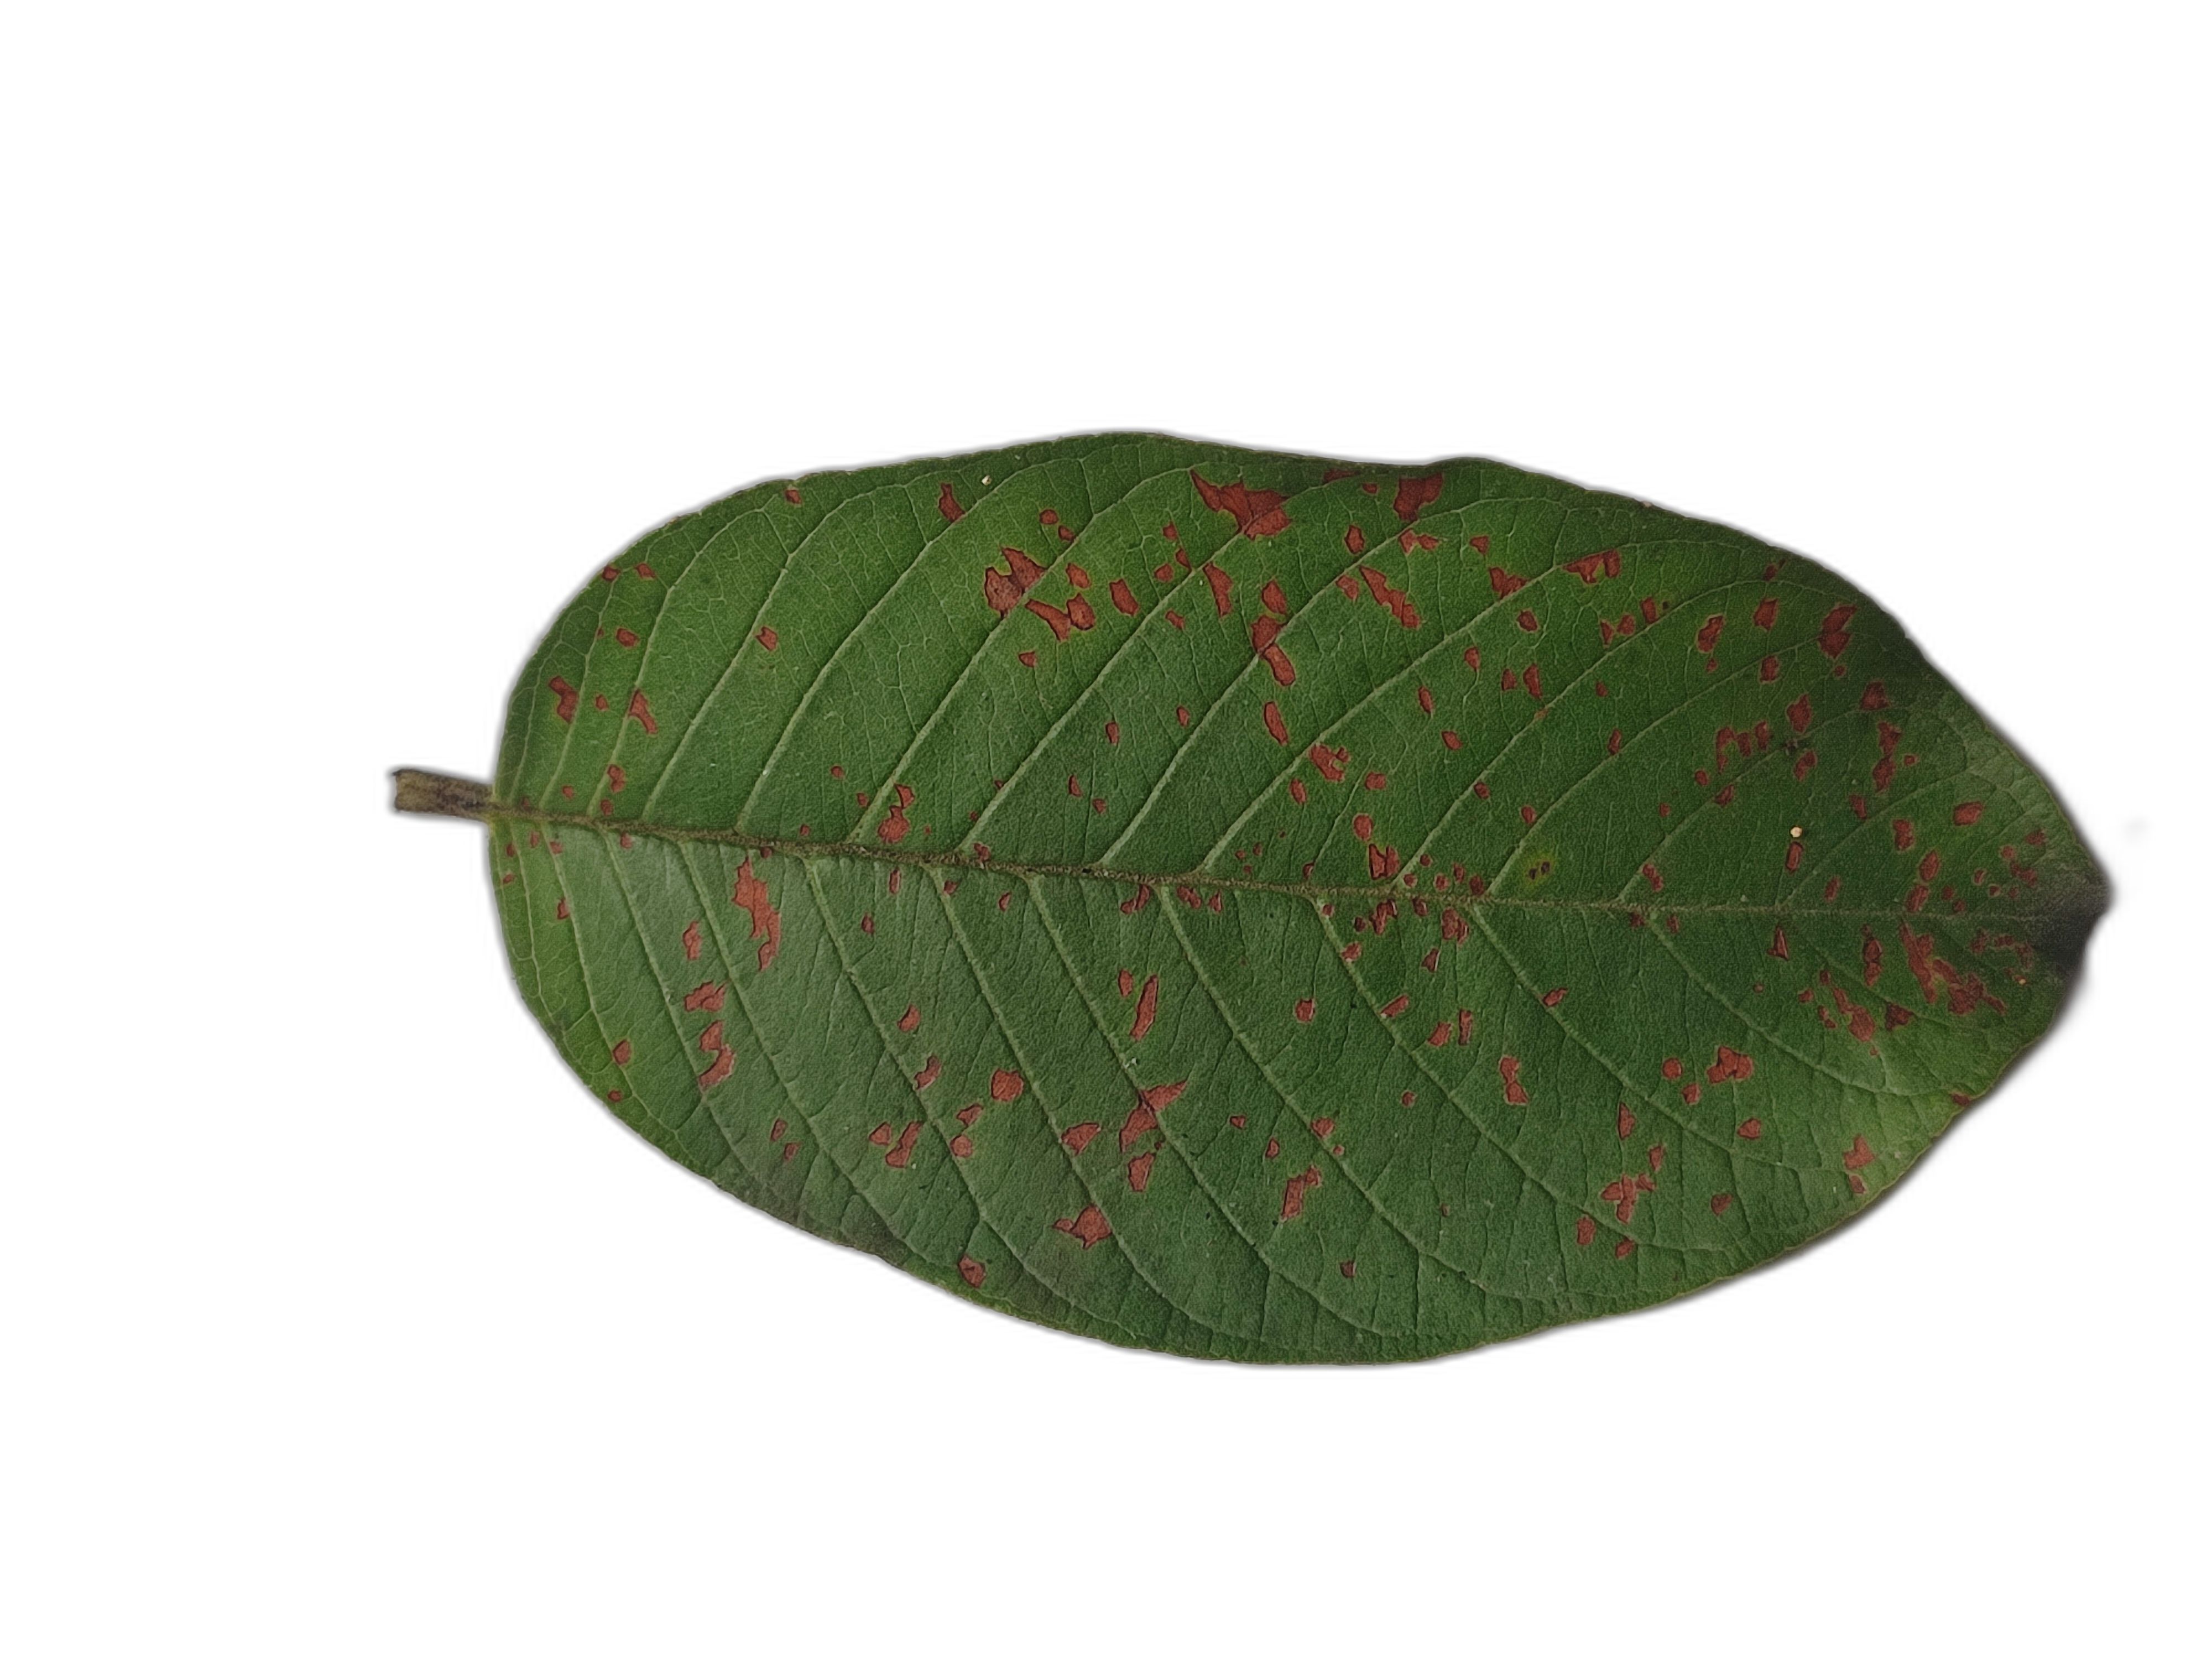
Plant part: leaf
Disease: Dot